Sai Baba of Shirdi

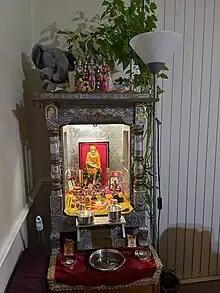
A household shrine (Deoghar) in a Hindu Marathi family with Saibaba at the center

Baba often talked about the Hindu gods and quoted from sacred texts. On occasion he would comment on passages from the Bhagavad Gita, the Isha Upanishad, and others. The names of Krishna and Rama were sacred to him. With Muslim followers, he talked of Allah and the Qur'an, often quoting Persian verses. He frequently used the expression ""Allah rakhega vaiia rahena"" ("Let us be content with what we have, and submit our will to Allah"). He told his listeners that he, like them, was but a devotee of Allah, a humble faqir with two arms and two legs. In later years, Parsis and Christians would also visit him in Shirdi. He respected all faiths, and taught that all are particular paths toward one ineffable goal.